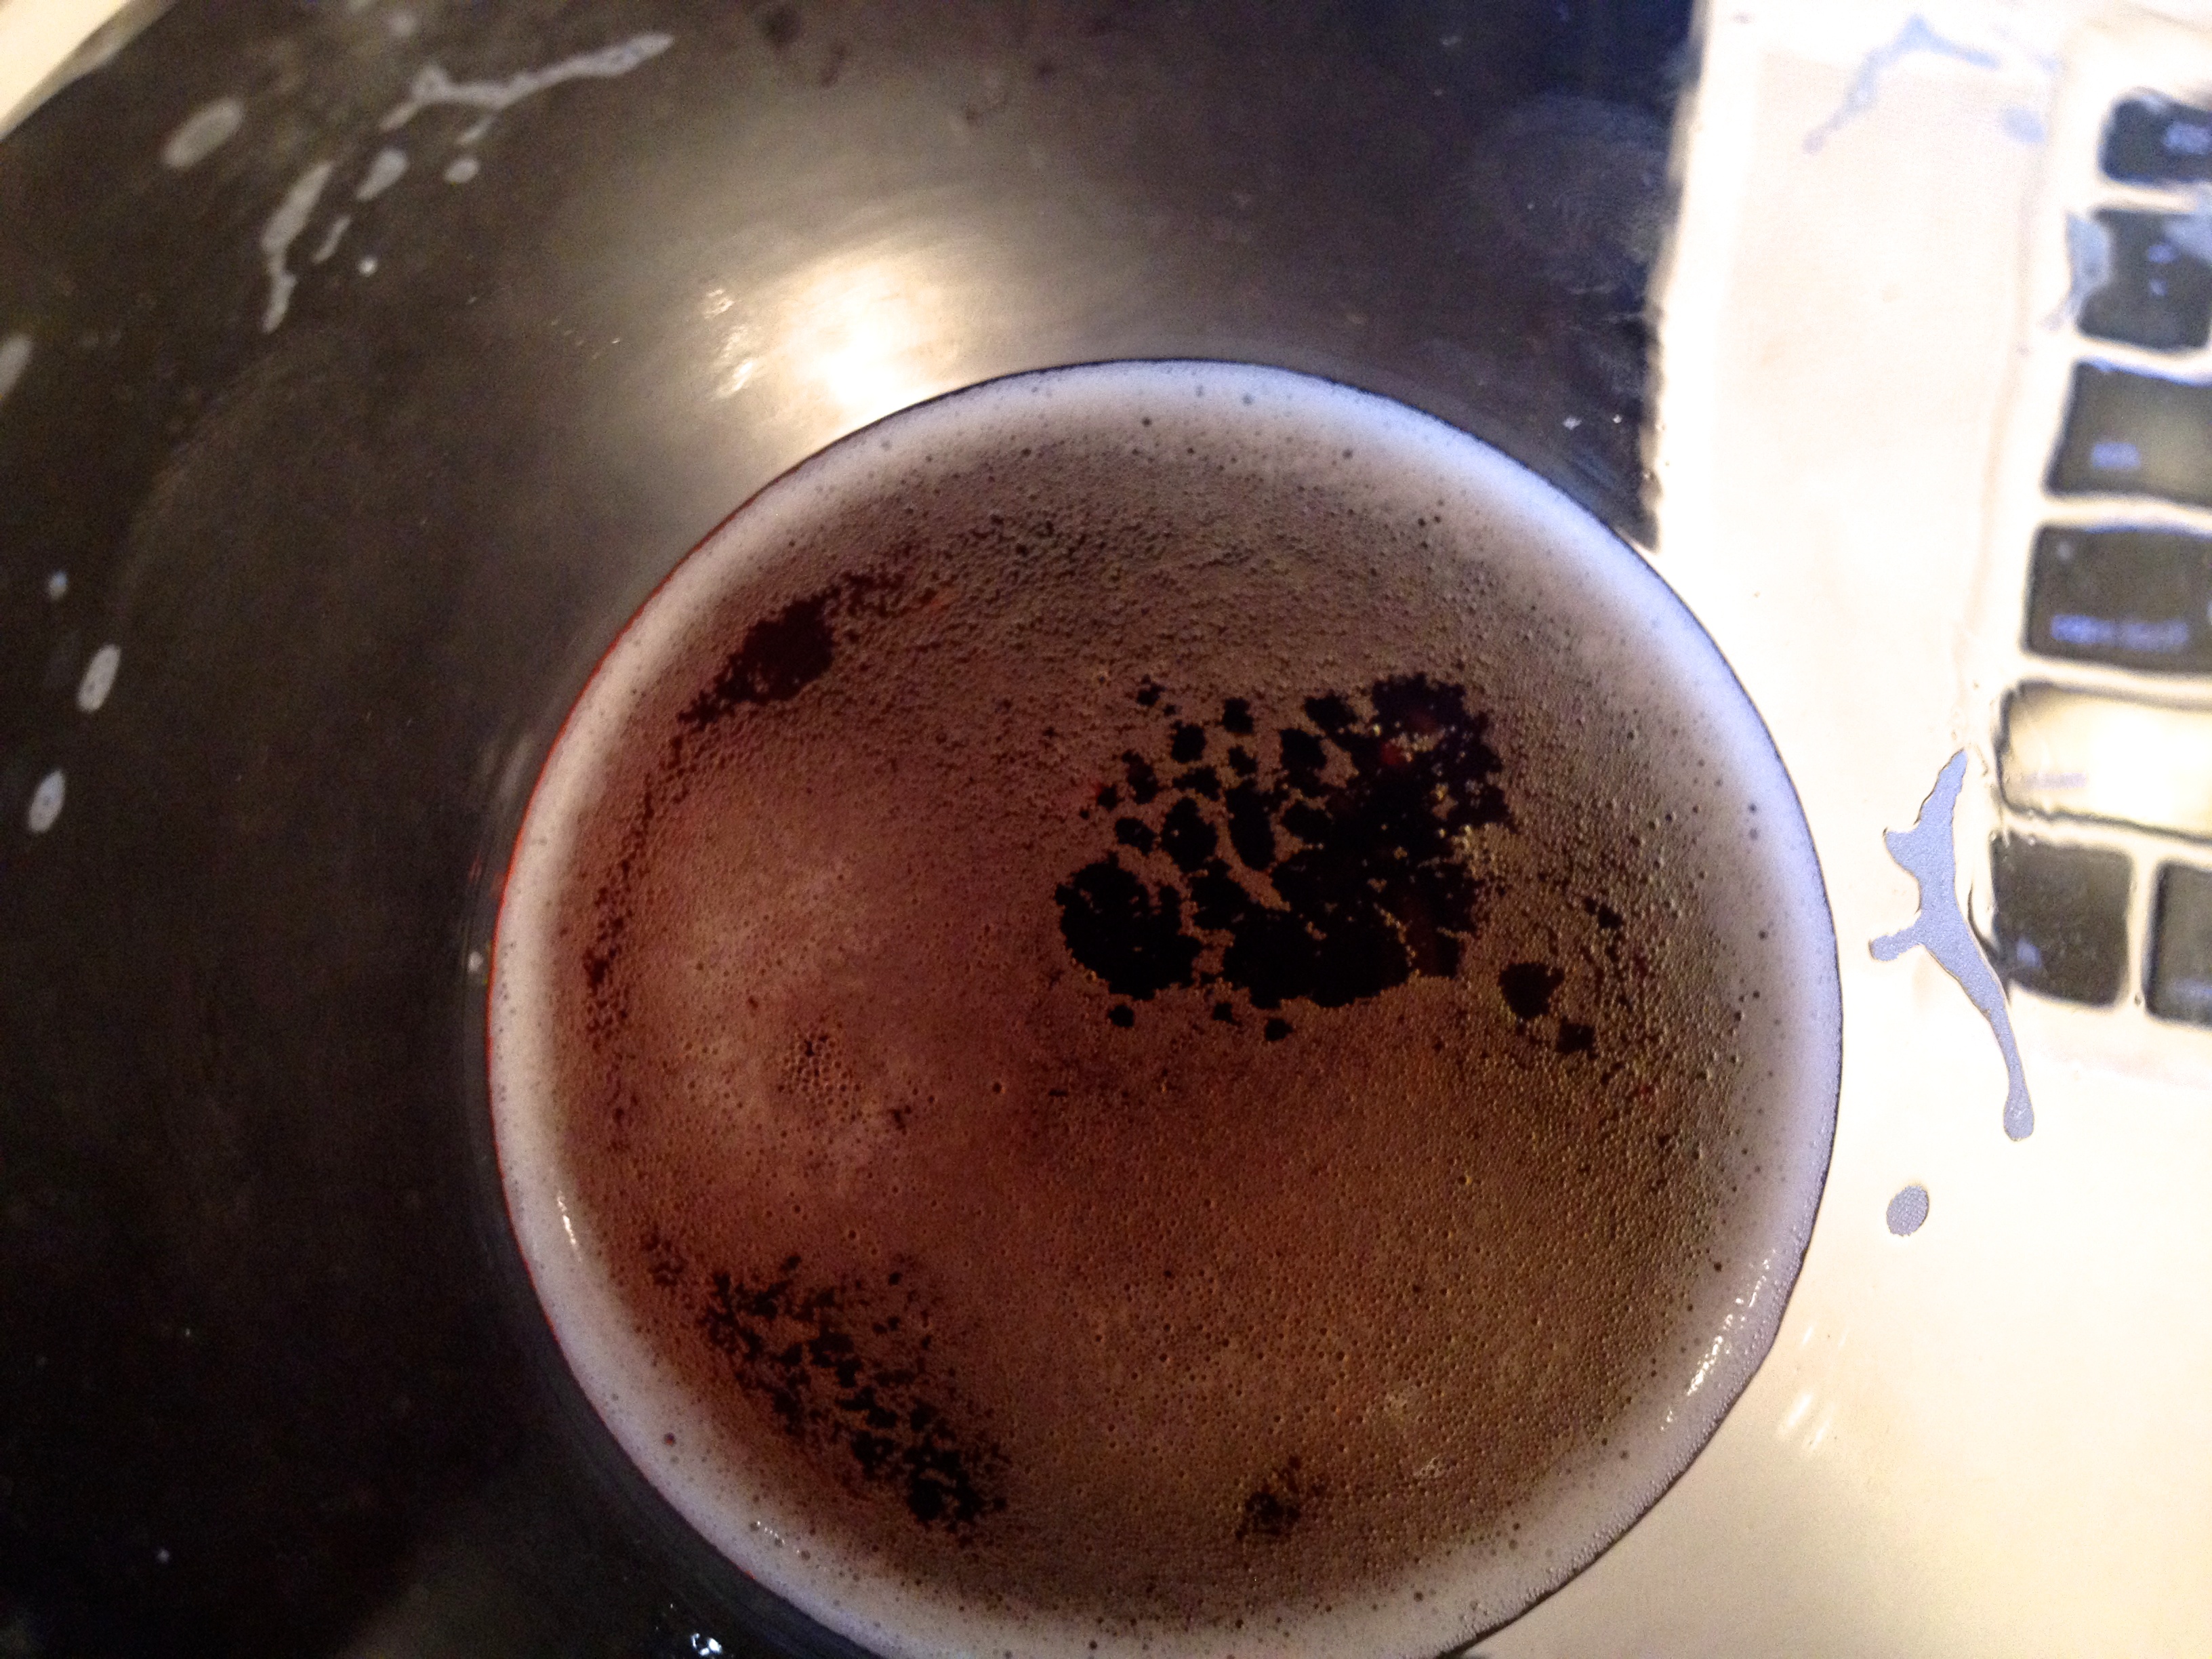
coffee, cappuccino, food, drink, chocolate, espresso, beer, caffeine